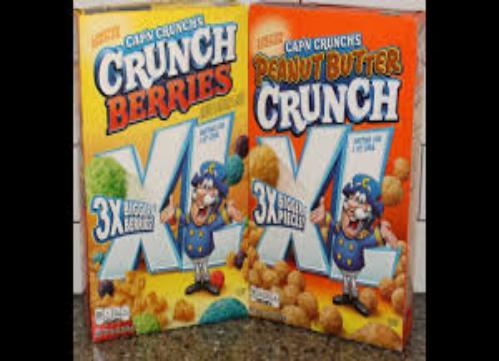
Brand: Cap'n Crunch Crunch Berries
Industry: Food